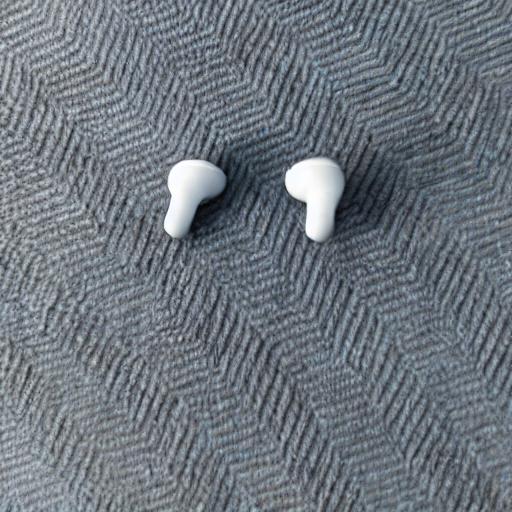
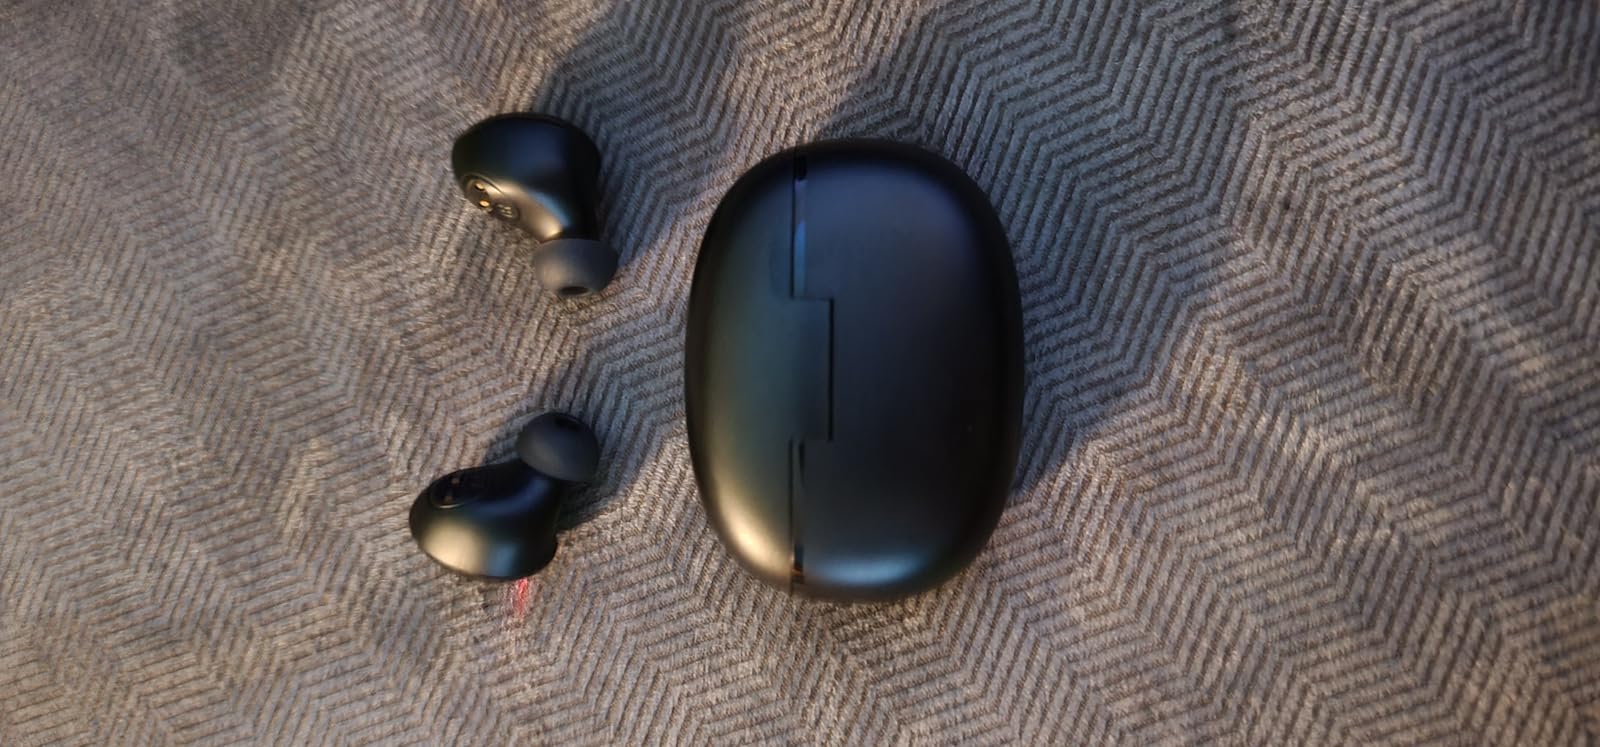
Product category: earbuds
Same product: no